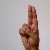
The image shows a hand gesture representing the letter 'U' in Indian Sign Language.